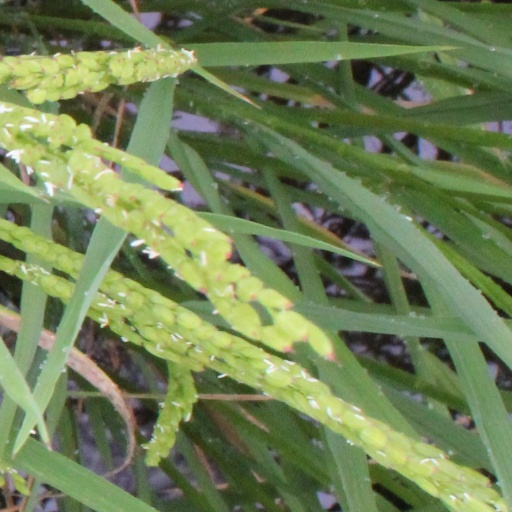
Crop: rice